List of Empire ships (Sa–Sh)

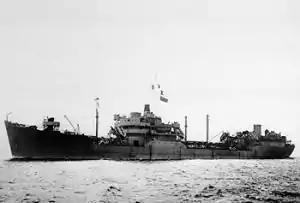
RFA "Wave King"

"Empire Sandy" is a schooner which was built as a 487 GRT tug by Clelands (Successors) Ltd, Wallsend. Launched on 22 December 1942 and completed in July 1943. Sold in 1948 to Risdon Beazley Ltd, Southampton and renamed "Ashford". Sold in 1952 to Great Lakes Paper Co Ltd, Fort William, Ontario and renamed "Chris M". Sold in 1979 to J E Rogers, Canada and renamed "Empire Sandy". Sold in 1982 to Empire Sandy Inc, Canada and converted to a ferry. Converted in 1985 to a three-masted schooner.